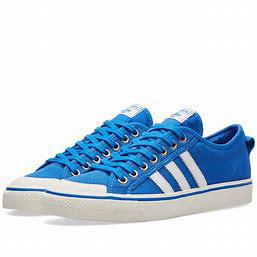
Brand: Adidas
Model: Nizza